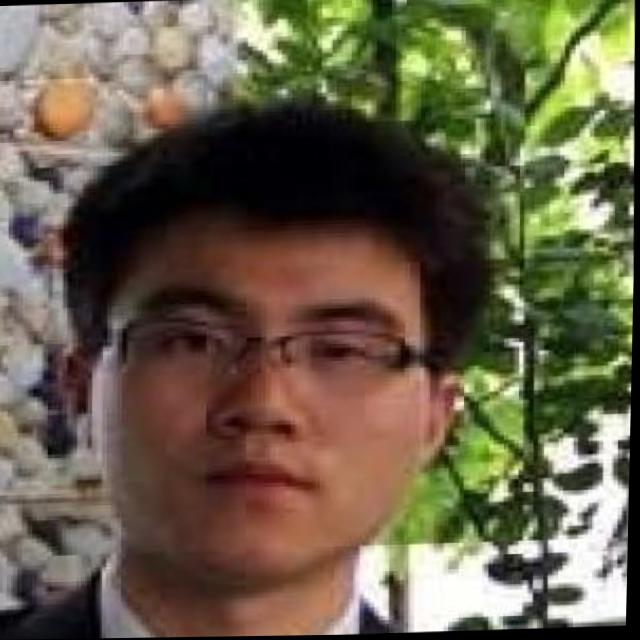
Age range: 21-44